Expansion chamber

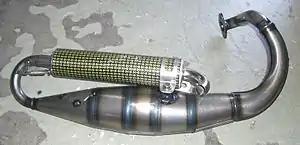
Scooter exhaust with expansion chamber and silencer

On a two-stroke engine, an expansion chamber or tuned pipe is a tuned exhaust system used to enhance its power output by improving its volumetric efficiency.